Arsen Pavlov

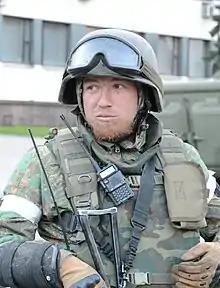
Pavlov in 2015

Arsen Sergeyevich Pavlov (2 February 1983 – 16 October 2016), known by his Motorola, was a Russian militant known for murdering and torturing Ukrainian POWs, who led the Sparta Battalion up until his death in an explosion in his apartment builing elevator in Donetsk.